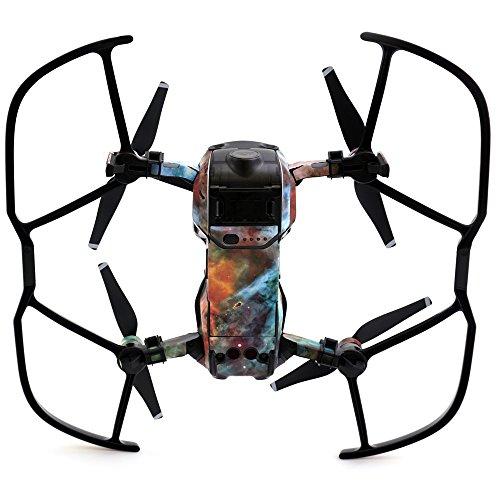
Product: MightySkins Skin Compatible with DJI Max Coverage - Solid Lavender | Protective, Durable, and Unique Vinyl Decal wrap Cover | Easy to Apply, Remove, and Change Styles | Made in The USA
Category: Toys & Games | Hobbies | Remote & App Controlled Vehicles & Parts | Remote & App Controlled Vehicles | Quadcopters & Multirotors
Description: SET THE TREND: Show off your unique style with MightySkins for your DJI Max Coverage Don’t like the Solid Lavender skin We have hundreds of designs to choose from, so your Max Coverage will be as unique as you are.
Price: $24.99
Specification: ProductDimensions:9x0.1x6inches|ItemWeight:0.16ounces|ShippingWeight:0.96ounces(Viewshippingratesandpolicies)|ASIN:B07B3WWPDW|Itemmodelnumber:DJMAVAI-SolidLavender